Guatemalan Civil War

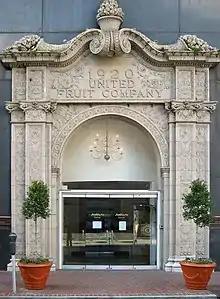
Entrance to the United Fruit Company headquarters. The multinational fruit company launched the coup over the distribution of vacant land.

In 1931, the dictator General Jorge Ubico came to power, backed by the United States. While an efficient administrator, he initiated one of the most brutally repressive military regimes in Central American history. Just as Estrada Cabrera had done during his government, Ubico created a widespread network of spies and informants and had political opponents tortured and put to death. A wealthy aristocrat (with an estimated income of $215,000 per year in 1930s dollars) and a staunch anti-communist, he consistently sided with the United Fruit Company, Guatemalan landowners and urban elites in disputes with peasants. After the crash of the New York Stock Exchange in 1929, the peasant system established by Barrios in 1875 to jump start coffee production in the country faltered, and Ubico was forced to implement a system of debt slavery and forced labor to make sure that there was enough labor available for the coffee plantations and that the UFCO workers were readily available. Allegedly, he passed laws allowing landowners to execute workers as a "disciplinary" measure. He also identified as a fascist; he admired Mussolini, Franco, and Hitler, saying at one point: "I am like Hitler. I execute first and ask questions later." Ubico was disdainful of the indigenous population, calling them "animal-like", and stated that to become "civilized" they needed mandatory military training, comparing it to "domesticating donkeys". He gave away hundreds of thousands of hectares to the United Fruit Company, exempted them from taxes in Tiquisate, and allowed the U.S. military to establish bases in Guatemala. Ubico considered himself to be "another Napoleon". He dressed ostentatiously and surrounded himself with statues and paintings of the emperor, regularly commenting on the similarities between their appearances. He militarized numerous political and social institutions—including the post office, schools, and even symphony orchestras—and placed military officers in charge of many government posts. He frequently travelled around the country performing "inspections" in dress uniform, followed by a military escort, a mobile radio station, an official biographer, and cabinet members.